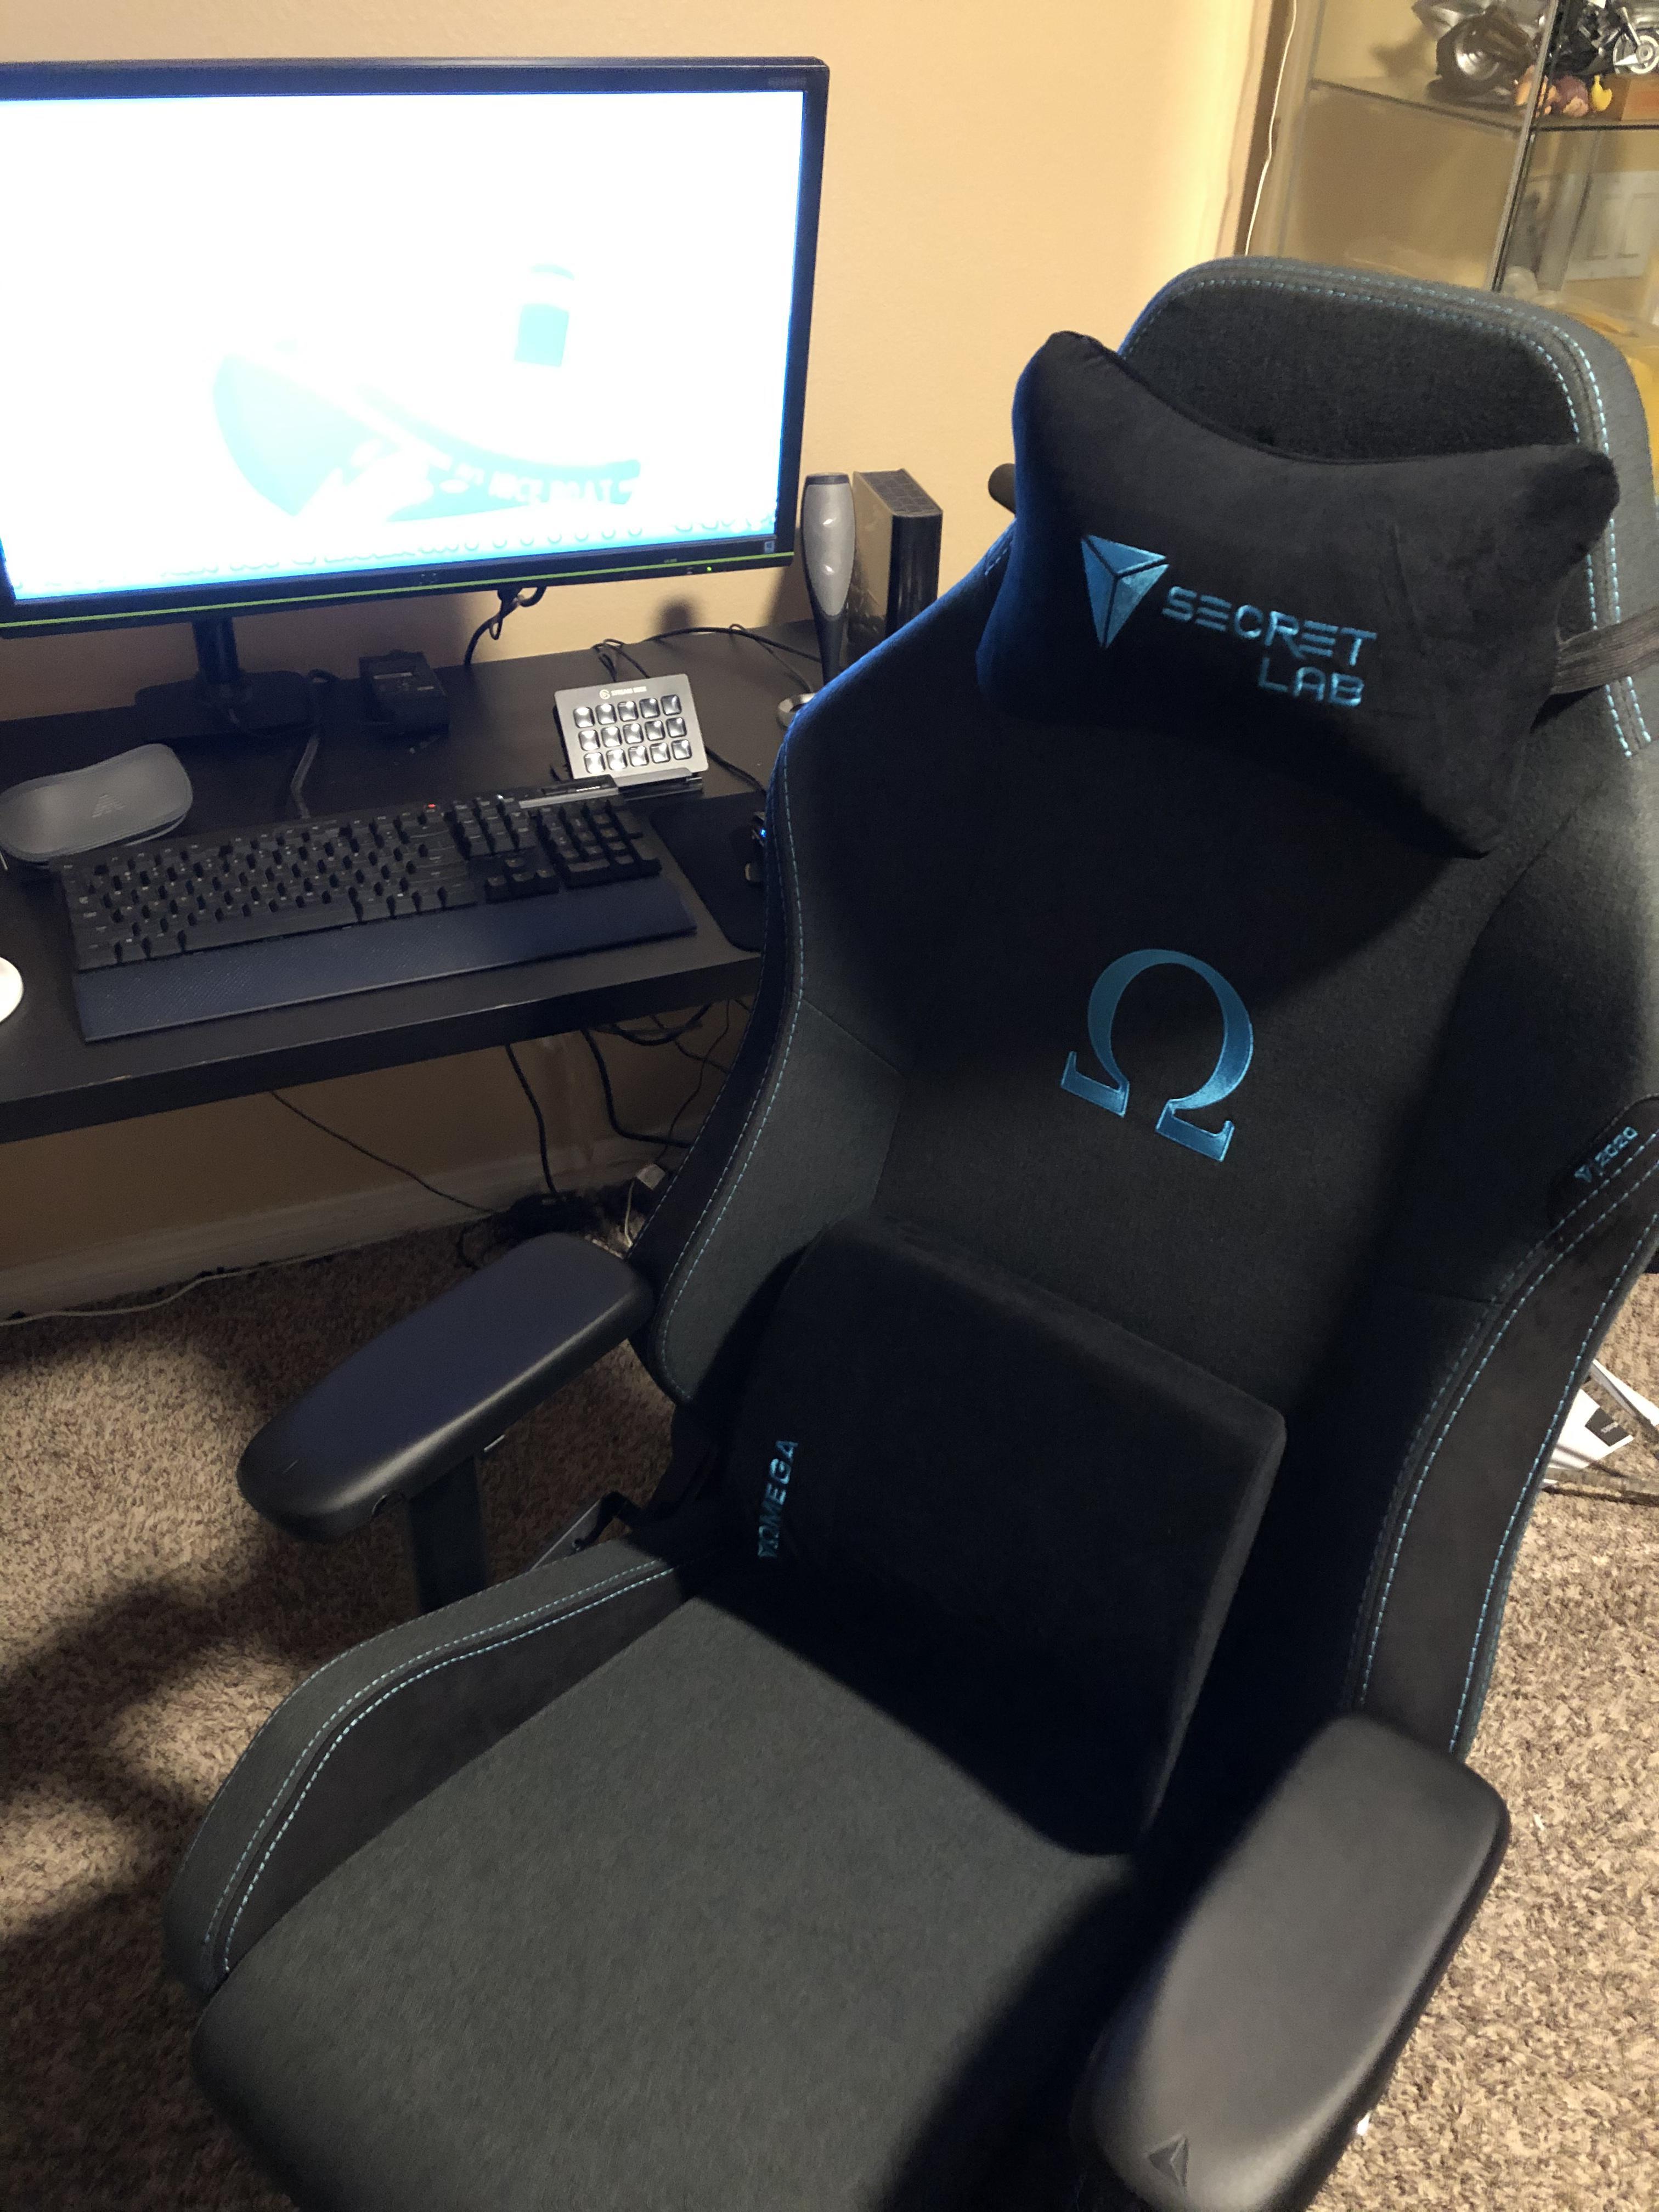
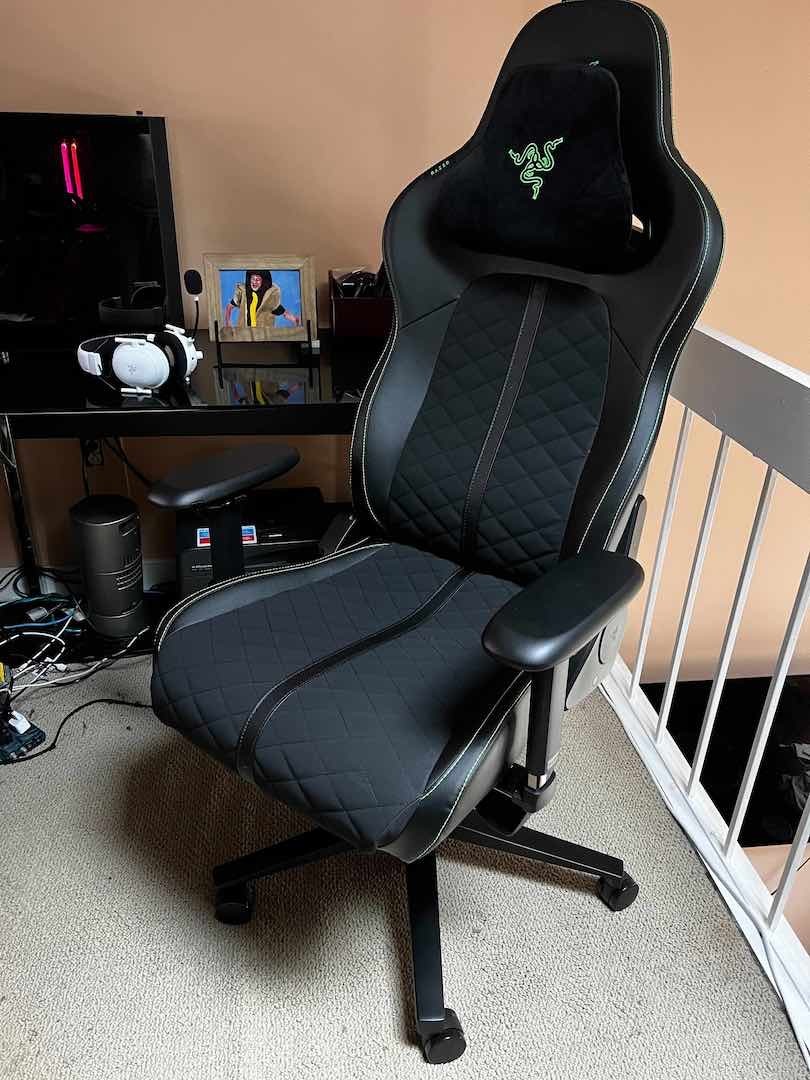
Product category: items_chair
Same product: no